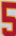
Number: 5